Circassian nationalism

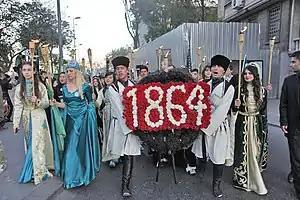
Circassians marching to commemorate the Circassian genocide in Istanbul, Turkey

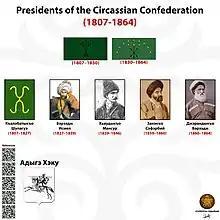
Presidents of the Circassian Confederation

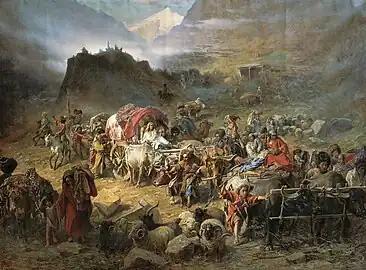
The mountaineers leave the aul, by P. N. Gruzinskyy, 1872

Circassian nationalism is the desire among Circassians worldwide to preserve their heritage and culture, save their language from extinction, raise awareness about the Circassian genocide, return to Circassia and establish a completely autonomous or independent Circassian state in its pre-Russian invasion borders.